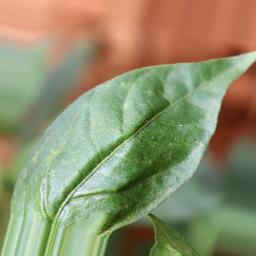
Label: healthy